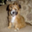
Label: dog